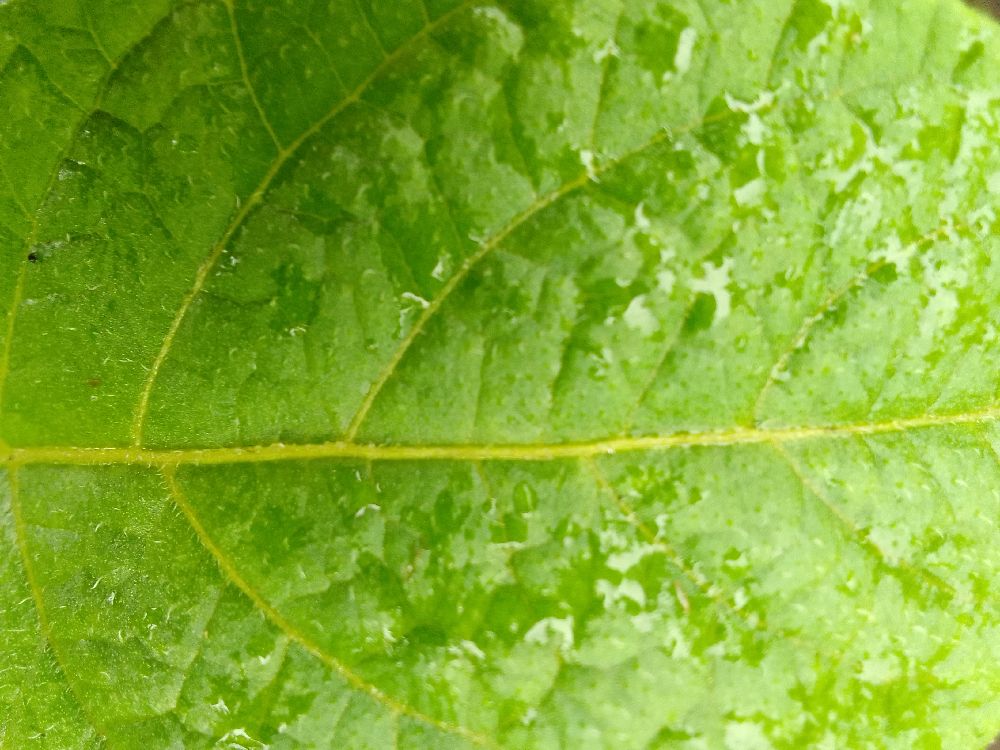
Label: Healthy